Mangshi

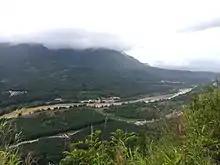
Mangshi River

In the late Neolithic period, human activity had already emerged within the Mangshi region. Archaeological sites from this period have been discovered in villages such as Mangbing and Huangjiazhai in Zhongshan Township, which modern research identifies as part of the prehistoric culture of the ancestors of the De'ang people.